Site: brandenburg
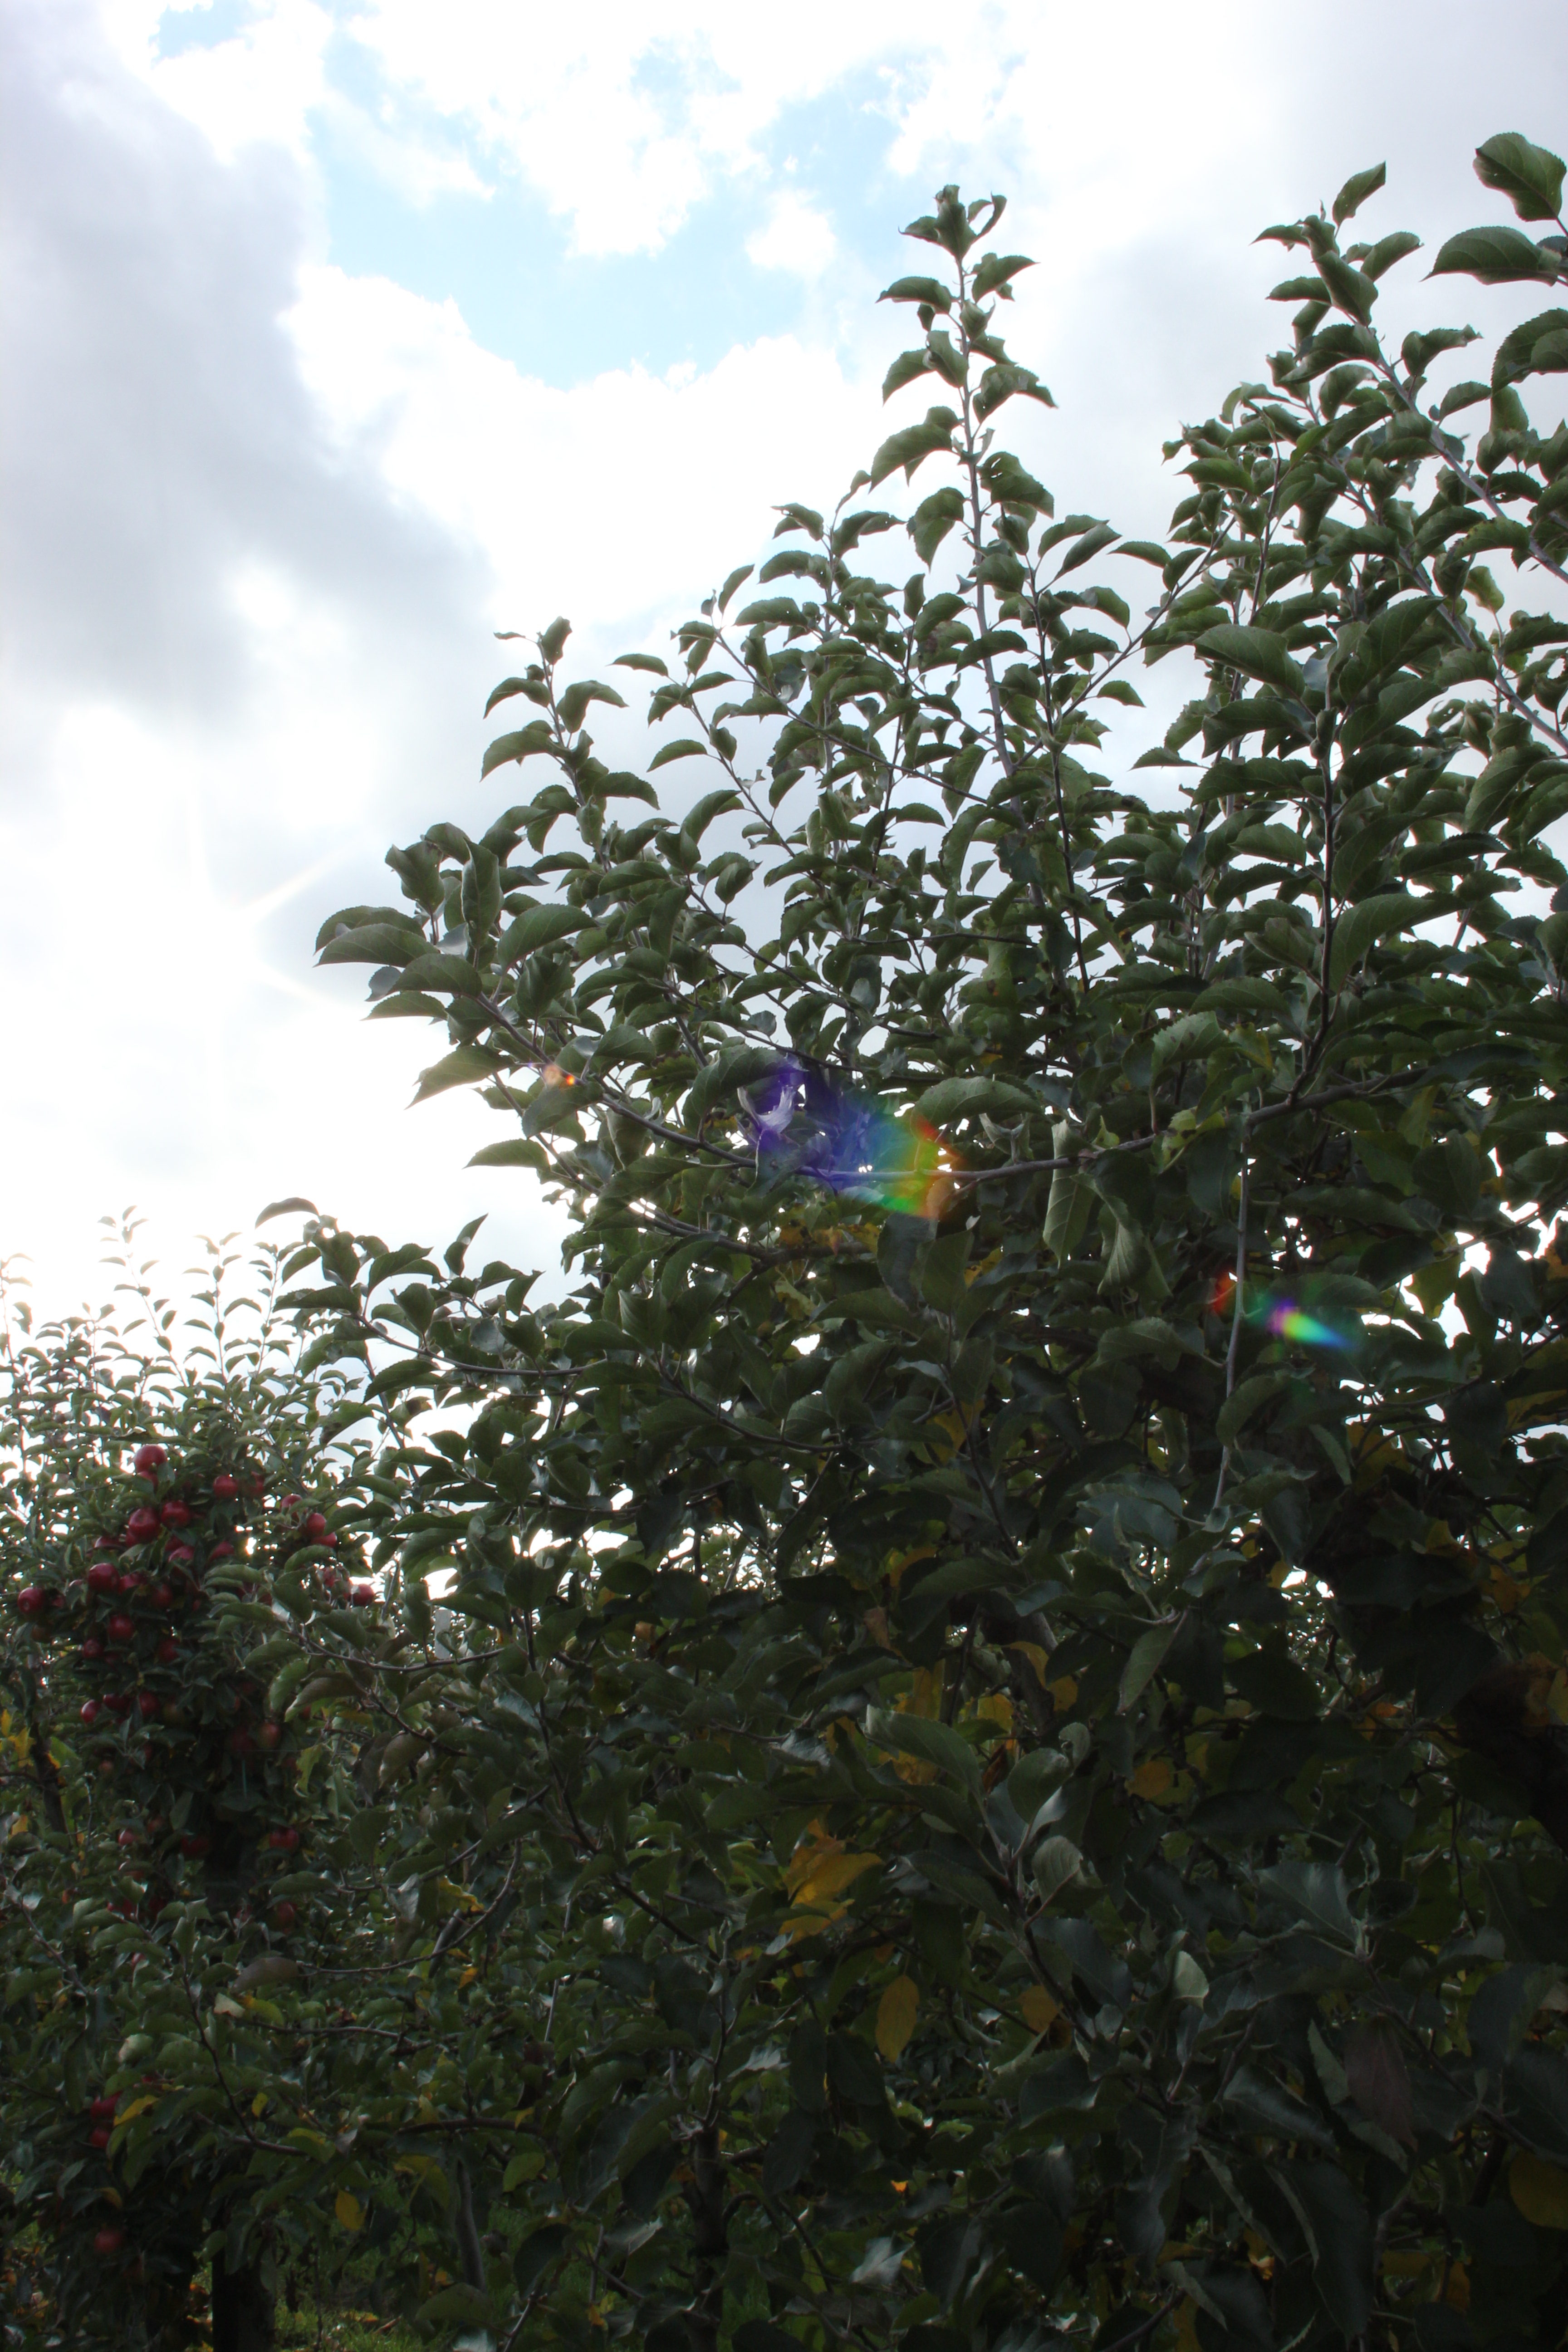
Growth stage (BBCH 91): Senescence, beginning of dormancy